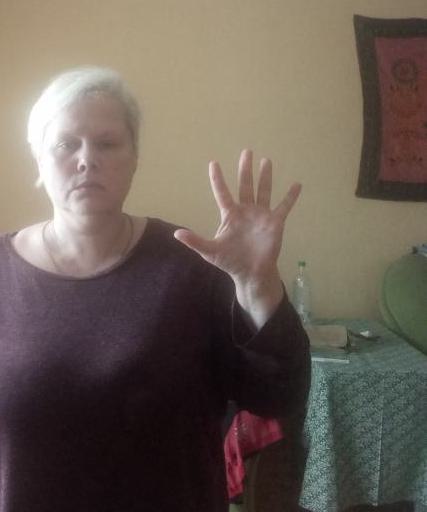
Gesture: palm